Action Biker

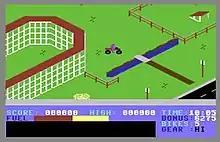
The isometric view seen in the C64 version.

The player controls the protagonist Clumsy Colin who rides a motorbike and has to navigate a landscape to extra equipment to improve the bike. Once all forty pieces are collected the player performs a final drag race. There is a time limit, and the player also has a limited number of lives reduced by crashing into background objects.